Loma Linda, California

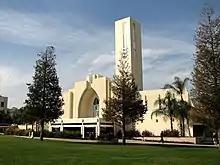
Loma Linda University Church of Seventh-day Adventists on the campus of Loma Linda University is home to the world's largest Adventist congregation.

Loma Linda is twinned with Manipal, India, and Libertador San Martin, Argentina, as its sister cities.